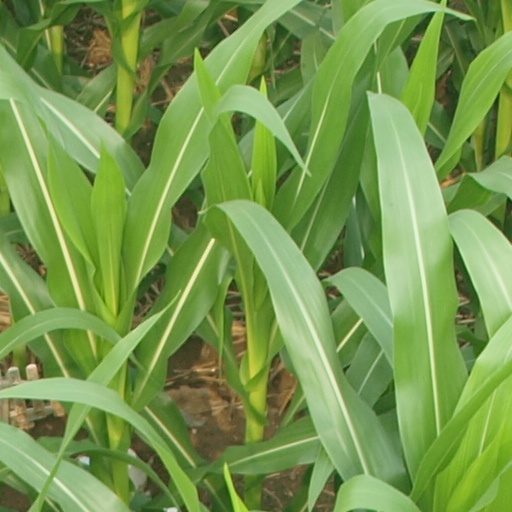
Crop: maize; corn